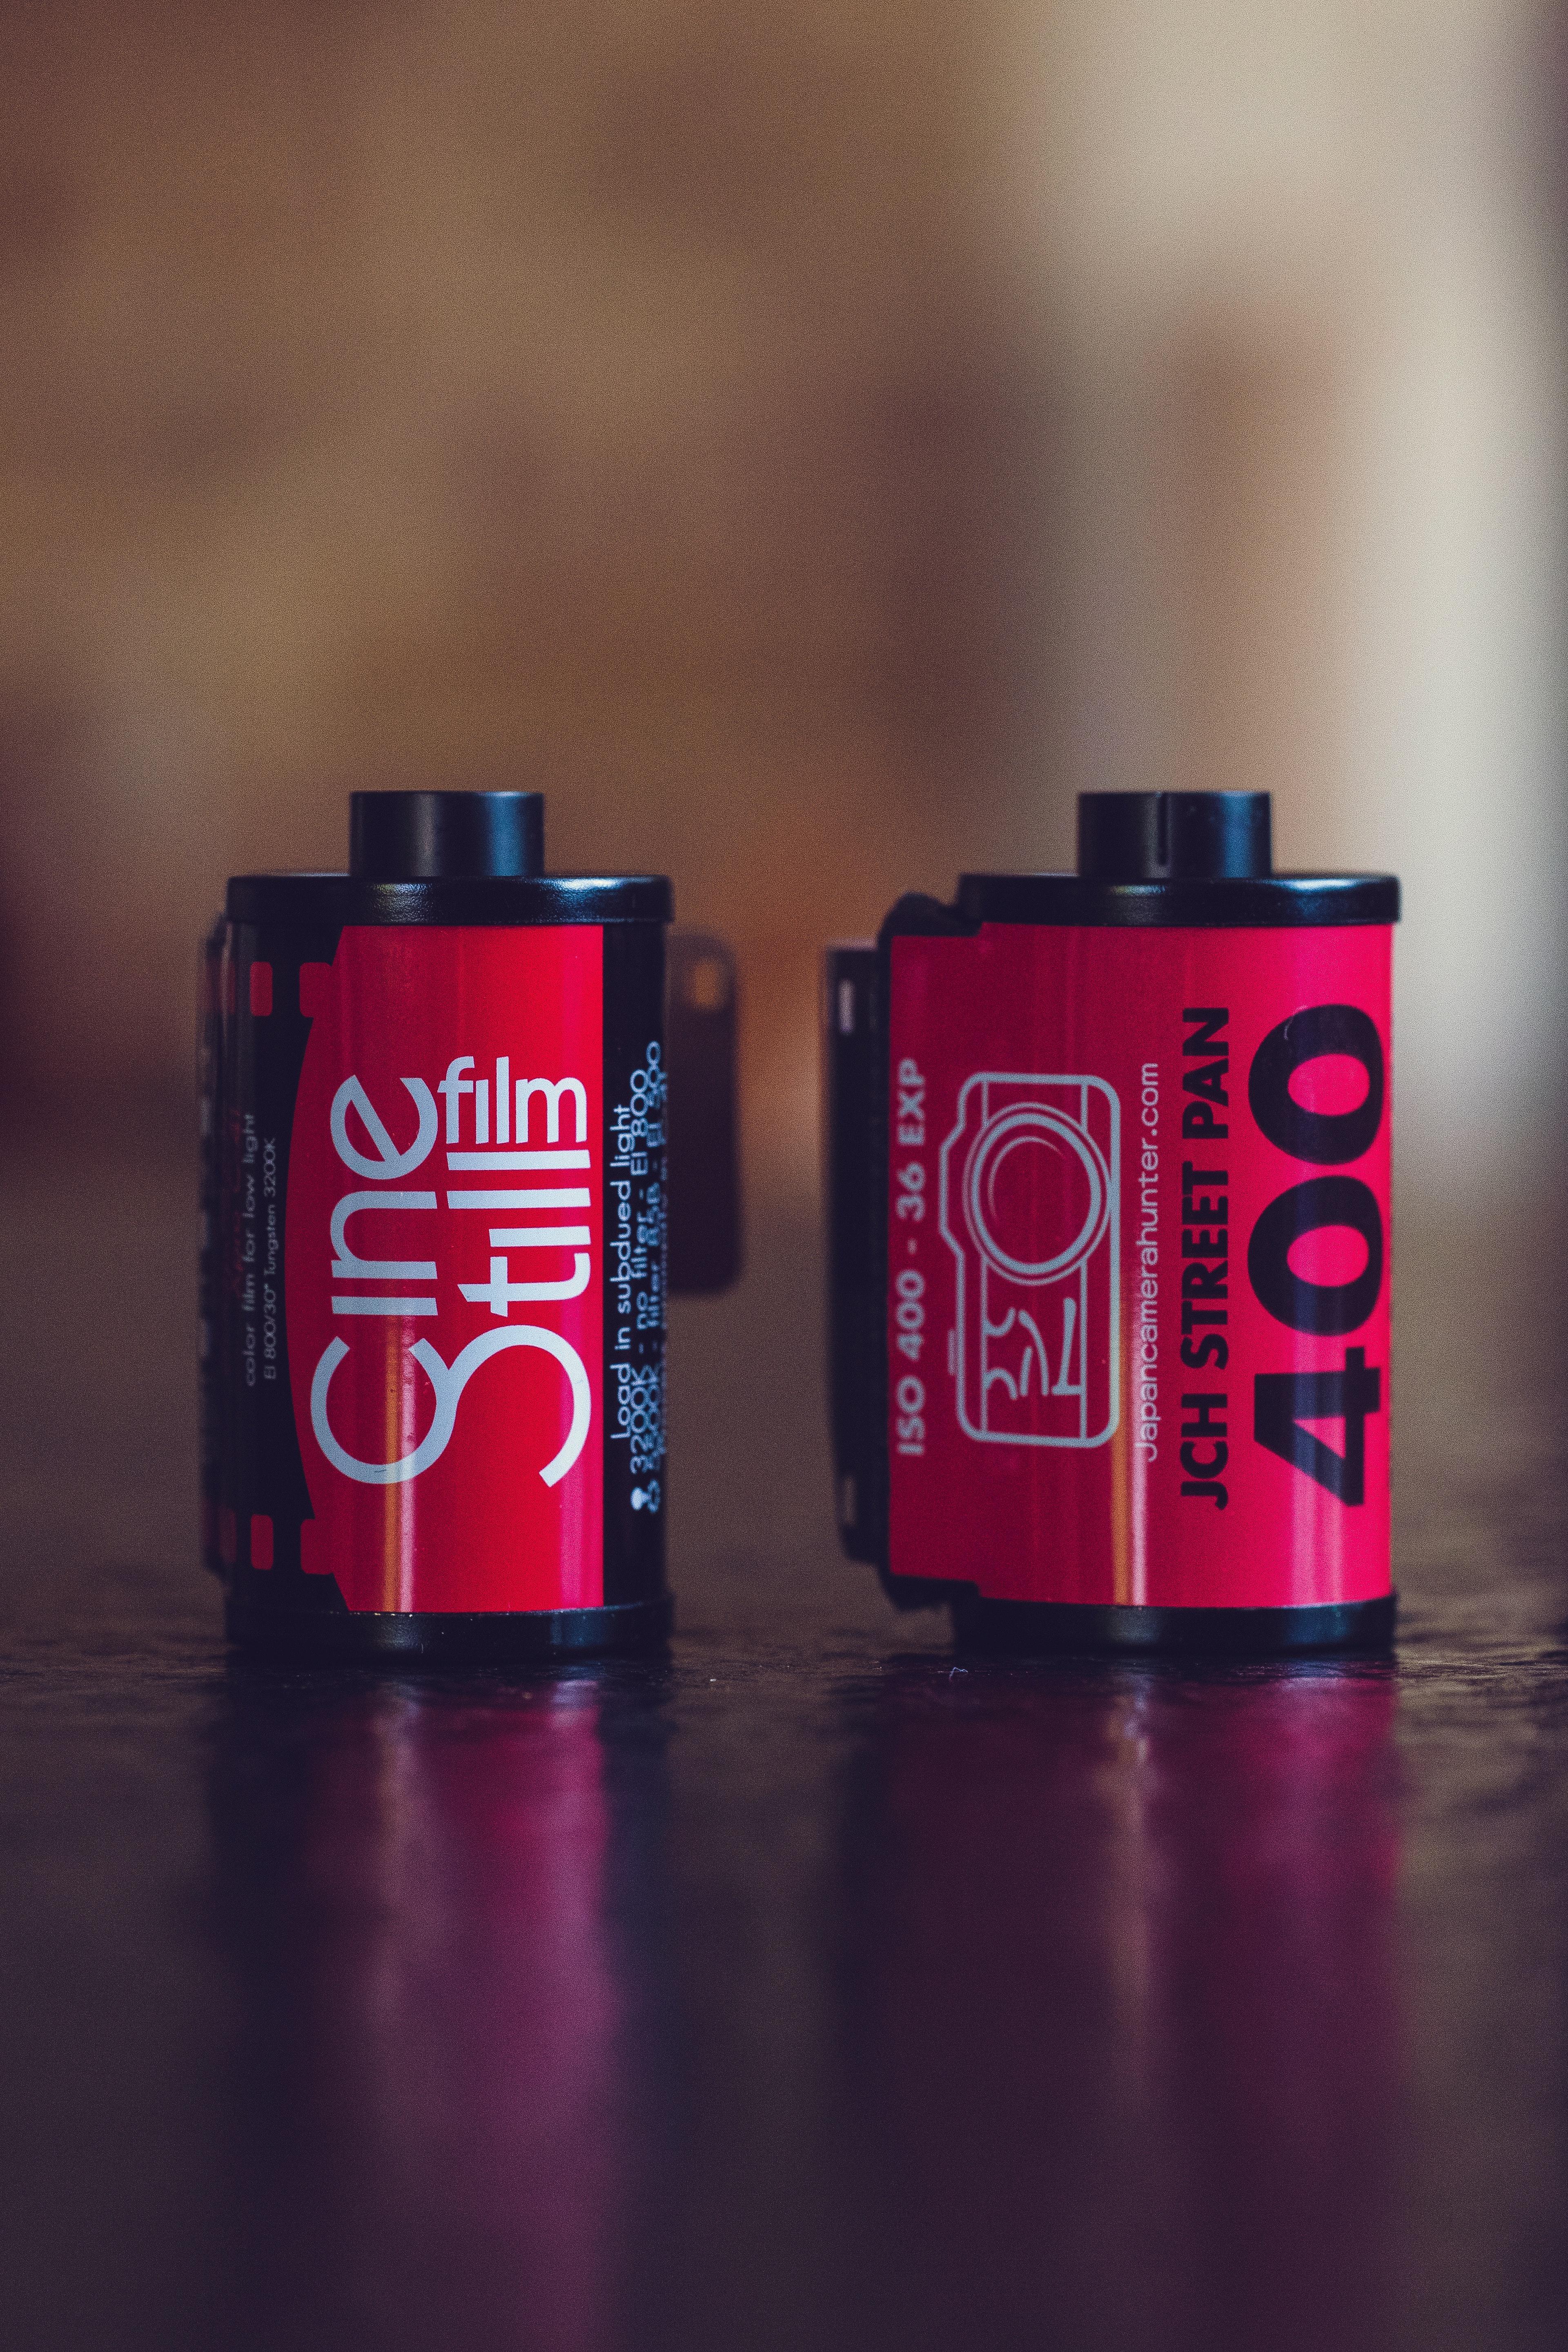
red, Material property, magenta, photographic film, energy drink